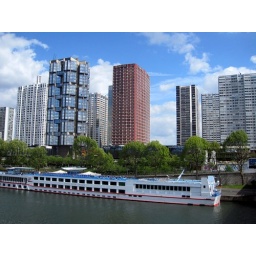
We stayed at the Novotel Tour Eiffel. It is the red building in the middle.